Ricoh

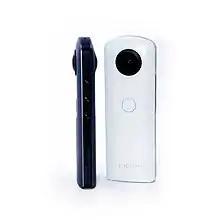
Ricoh Theta V and SC 360-degree omnidirectional camera

A partial list of products marketed to the public under the Ricoh brand includes: